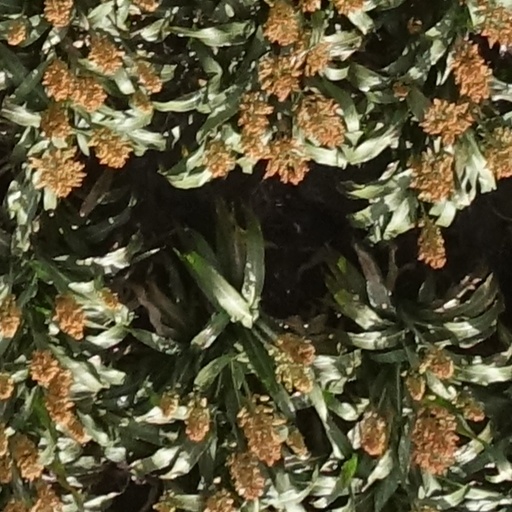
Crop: sorghum